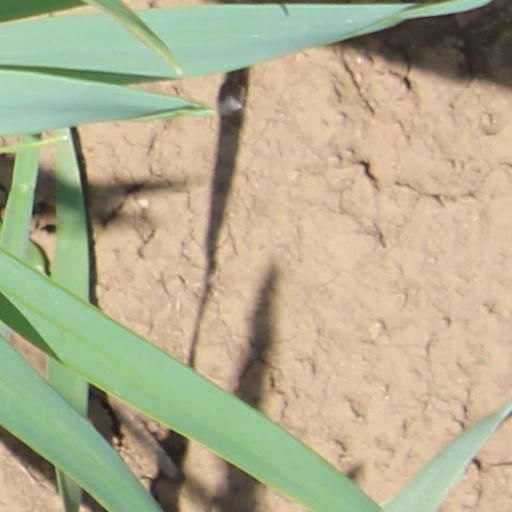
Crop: wheat